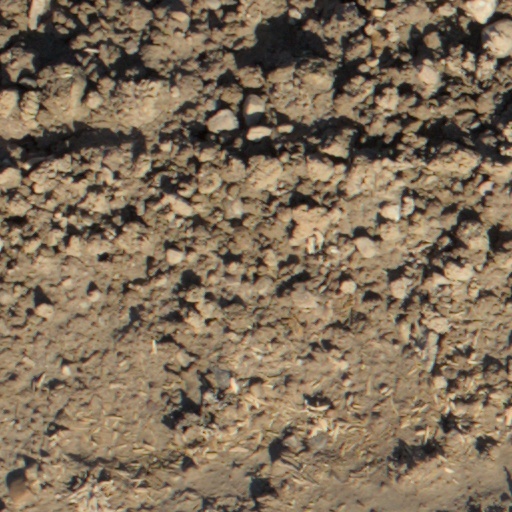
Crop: wheat